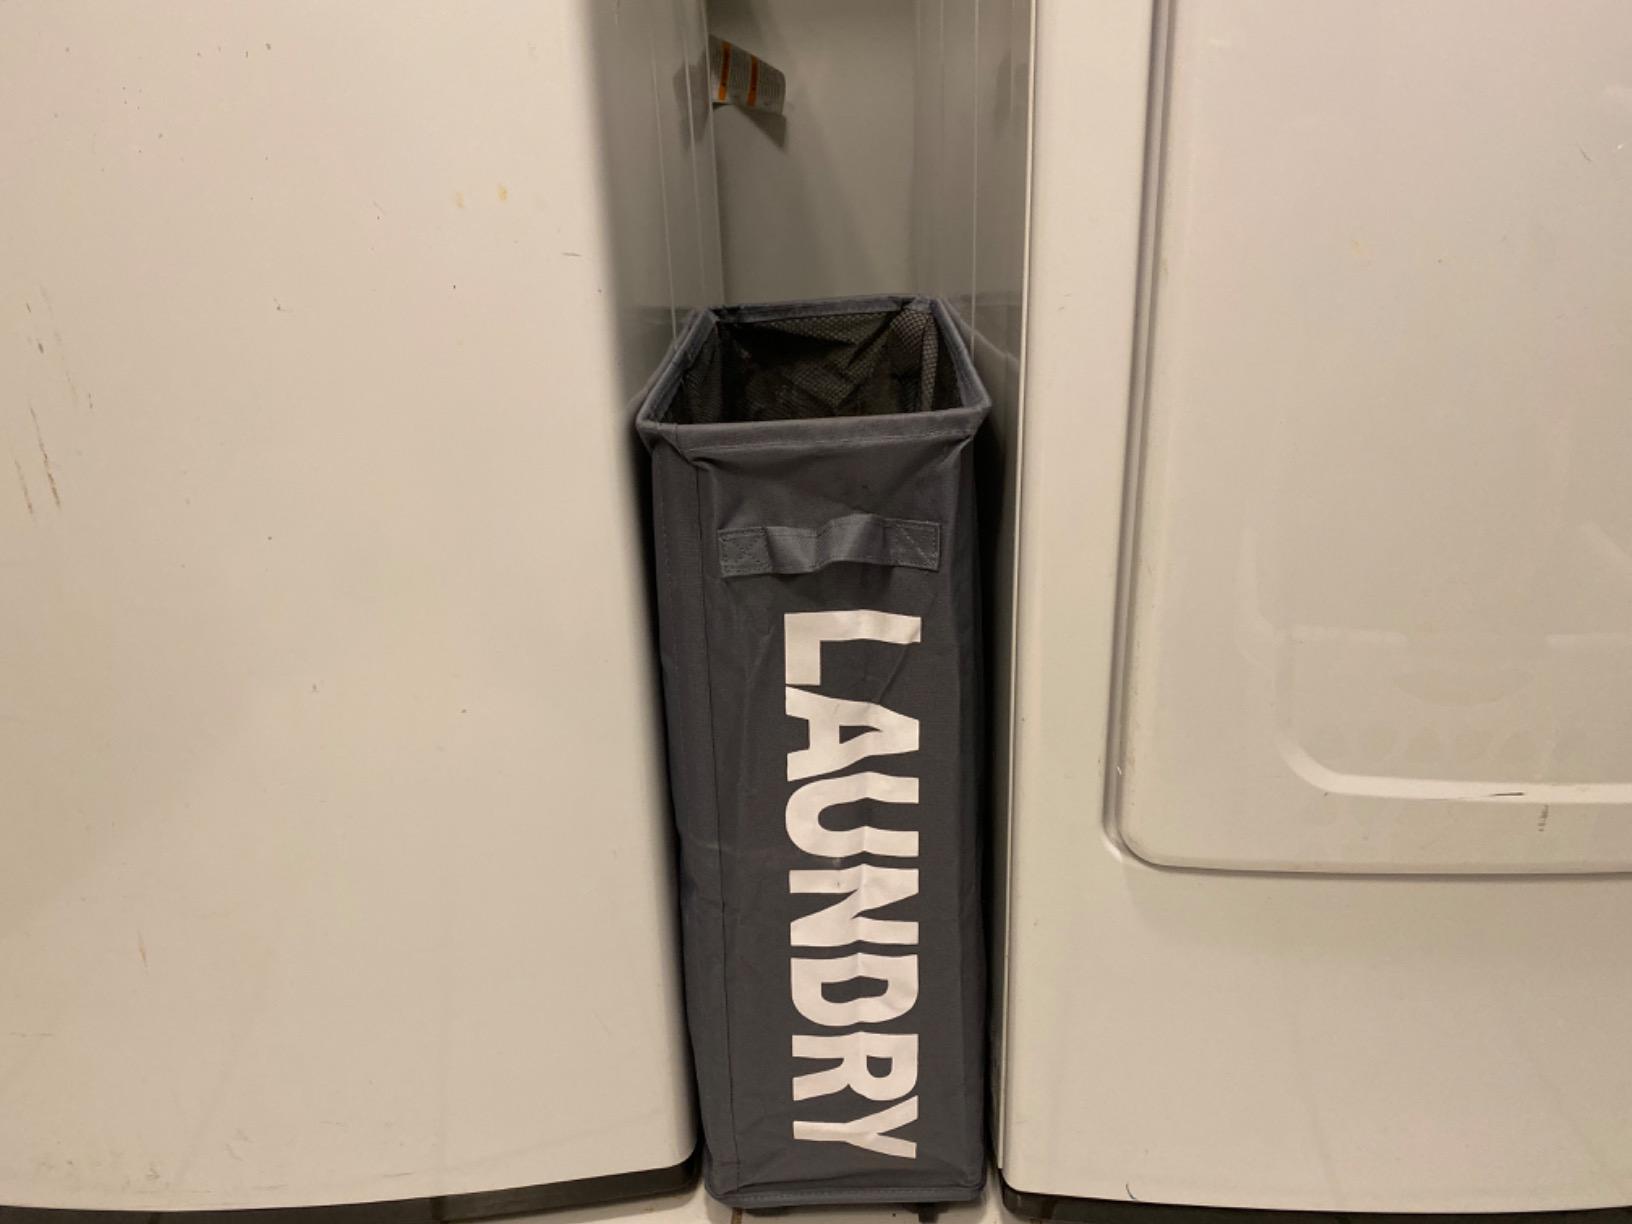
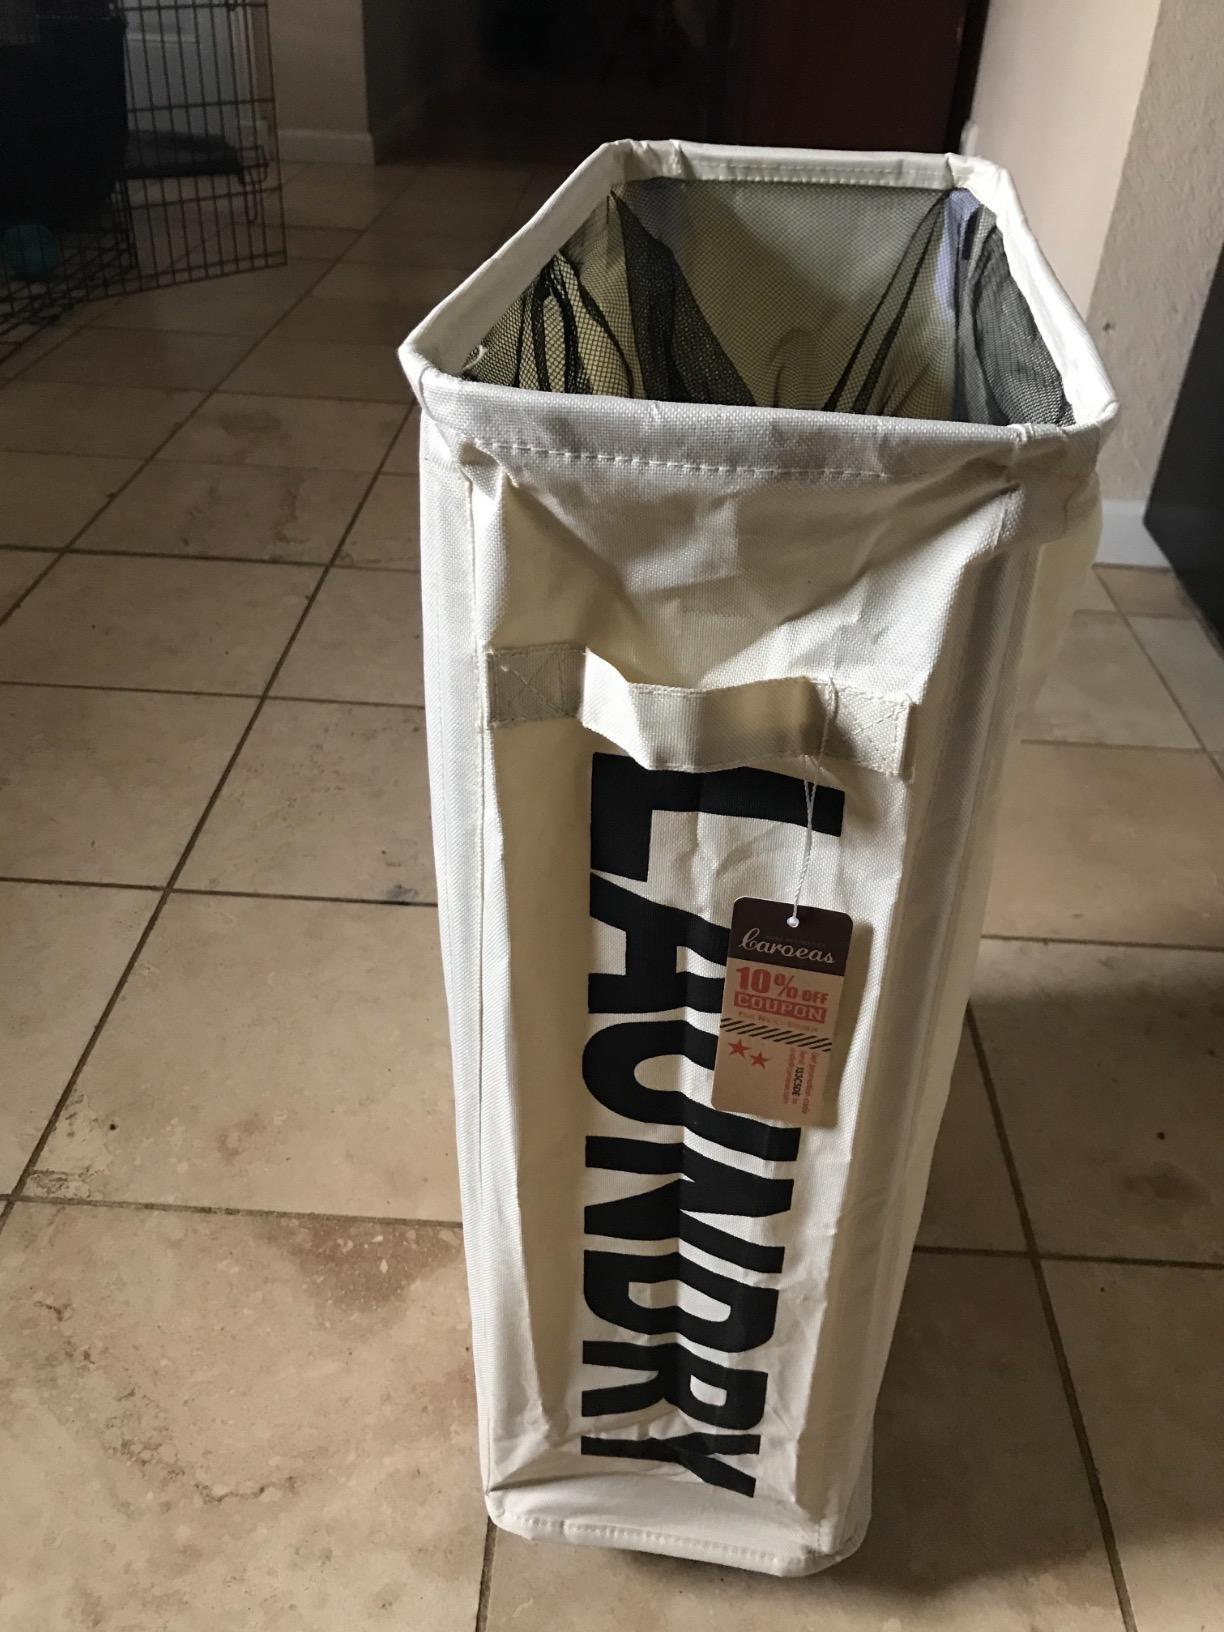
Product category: items_hamper
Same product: no